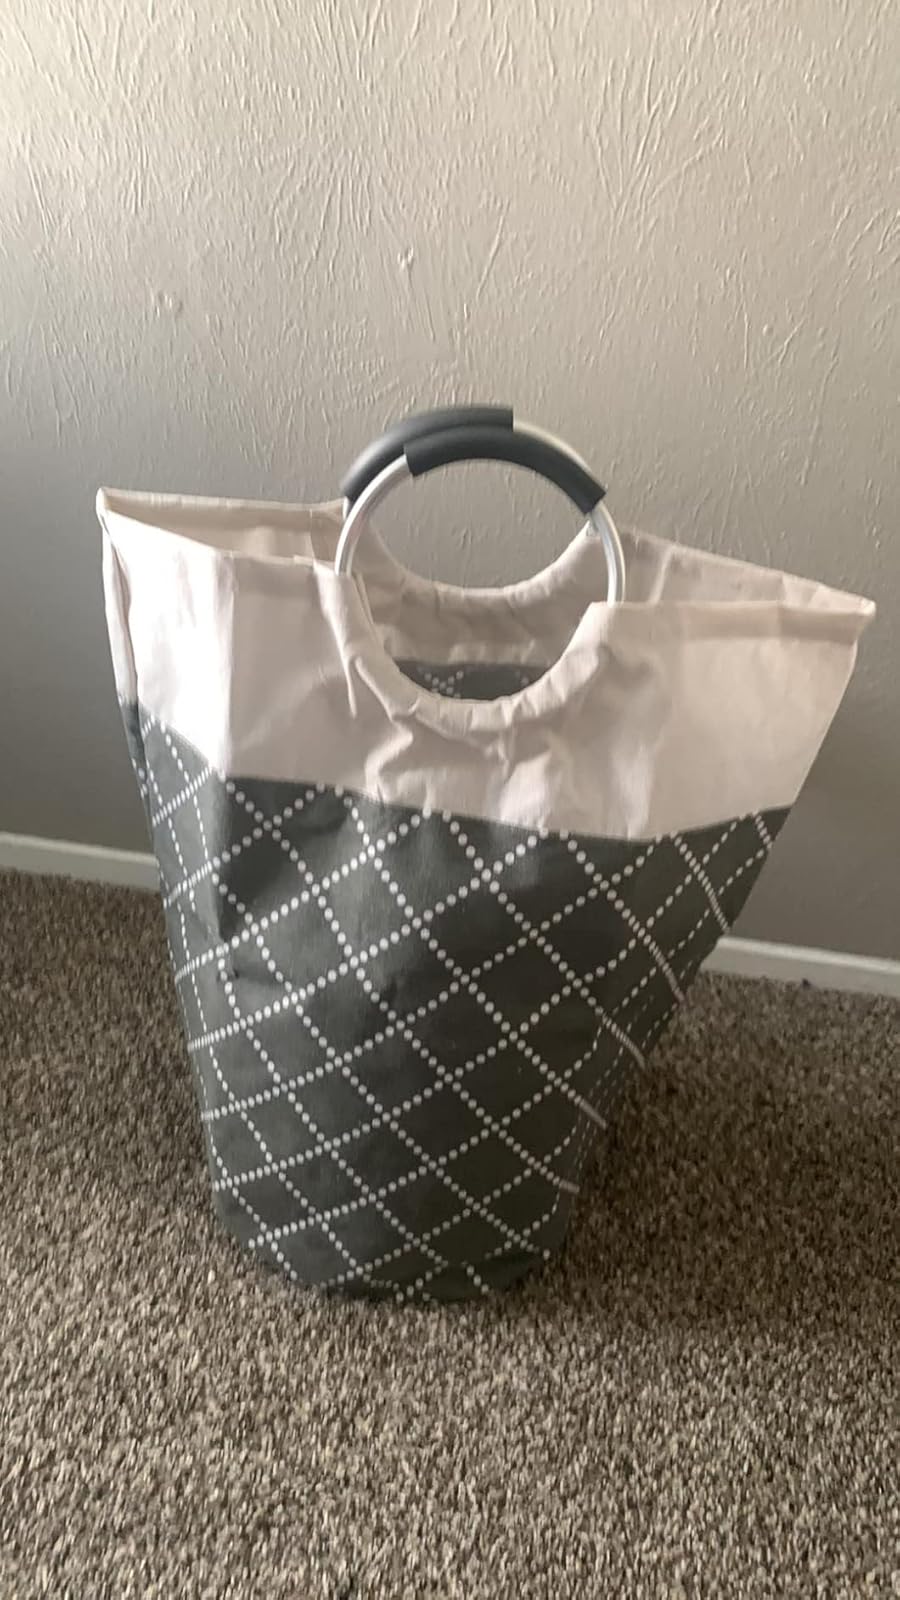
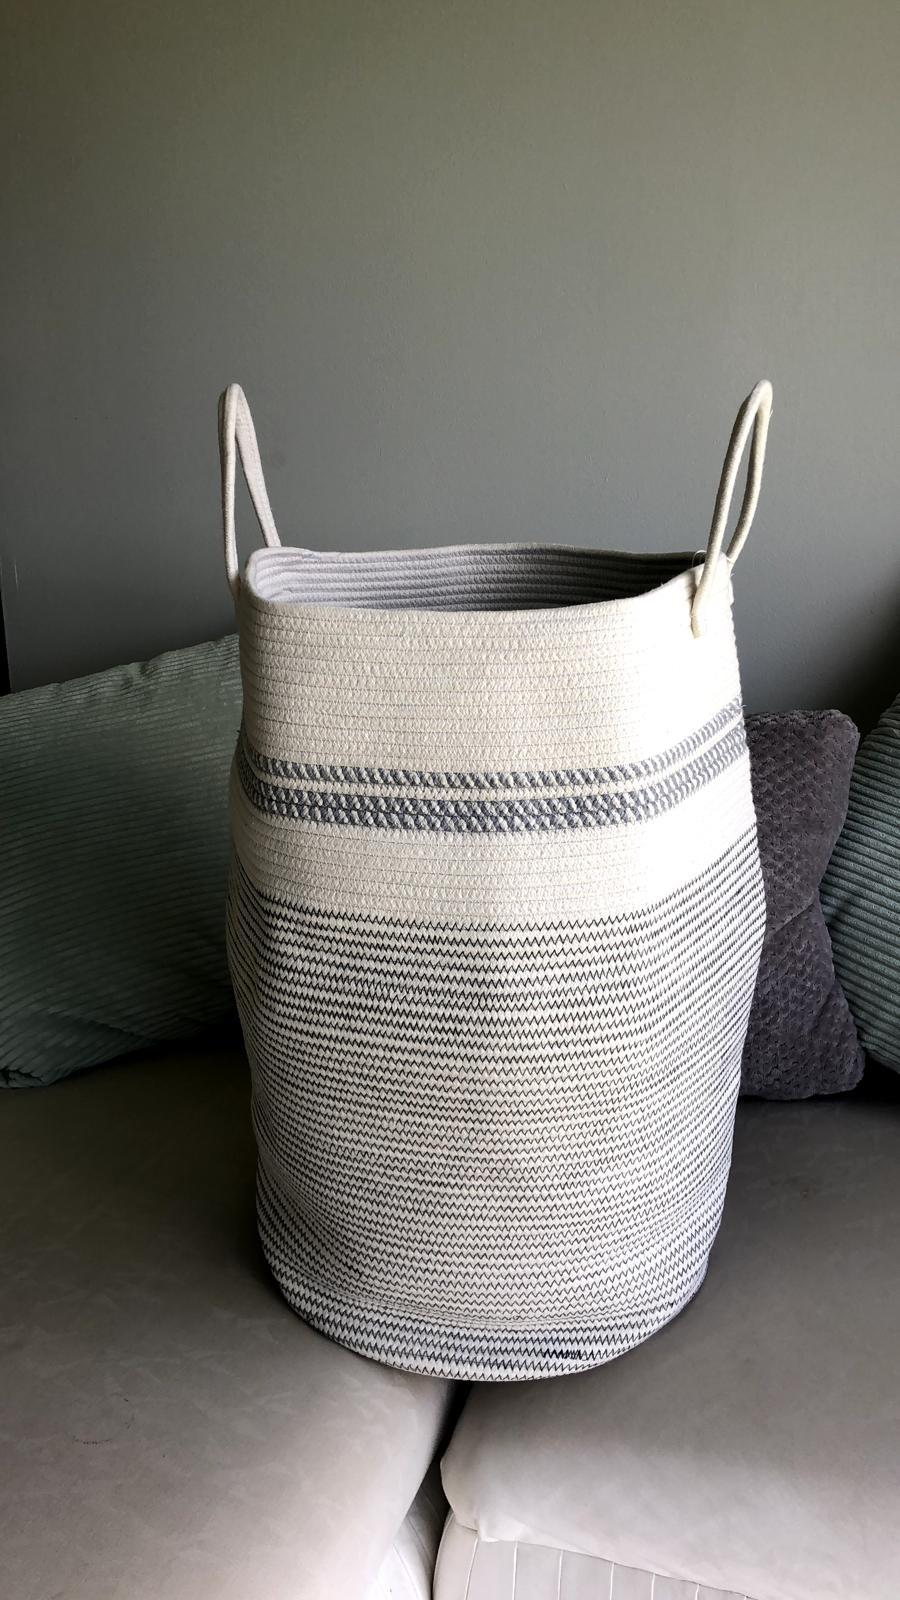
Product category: items_hamper
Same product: no